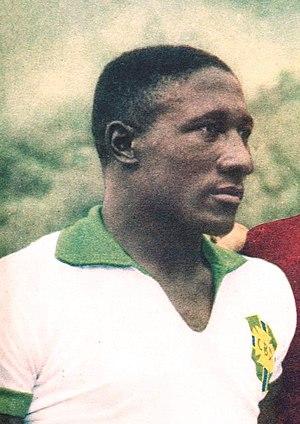
Djalma Pereira Dias dos Santos, est un footballeur international brésilien né le 27 février 1929 à São Paulo et mort le 23 juillet 2013 à Uberaba. Arrière droit modèle, il est double champion du monde avec l'équipe du Brésil.